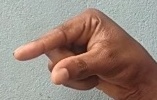
ASL sign: Q